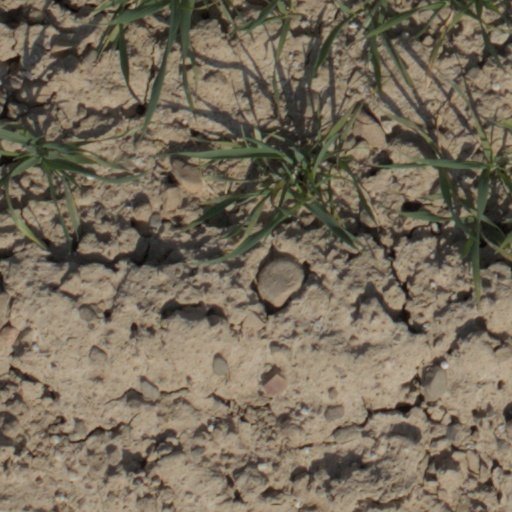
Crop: wheat